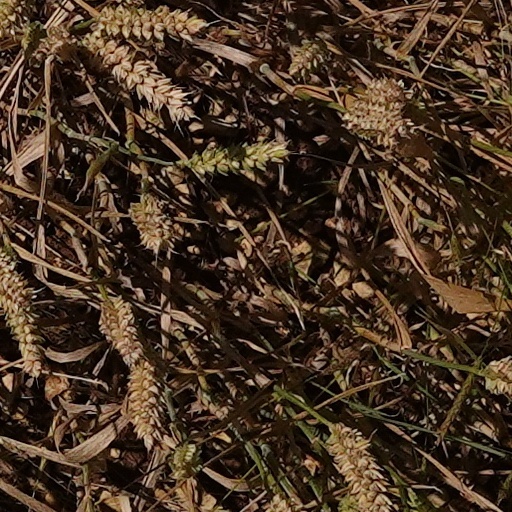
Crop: wheat